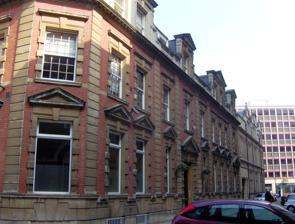
Building: Armada House, Bristol
Country: United Kingdom
Year built: 1903
Grade II listed building in England Armada House Location within Bristol Former names Avon House, Nova House General information Architectural style Edwardian Baroque Town or city Bristol Country England Coordinates 51°27′10″N 2°35′45″W / 51.4527°N 2.5958°W / 51.4527; -2.5958 Completed 1903 Design and construction Architect(s) Henry Williams Website https://armadahousebristol.com/ Armada House ( grid reference ST587728 ) (previously known as Avon House and Nova House) is on Telephone Avenue, off Baldwin Street, Bristol . History It has been designated by English Heritage as a grade II listed building . It was built in 1903 by Henry Williams, who also designed Everard's Printing Works . It was first built for use by the Bristol Water Company and was also formerly the offices of the National Telephone Co. In 1971 one room was equipped by Post Office Telecommunications as a Confravision studio. From 1982 the second floor was used by British Telecommunications as "Telecom TAN", one of the first commercial call centres & messaging bureaux in the UK. The building was built in the Edwardian baroque style and has two historic fireplaces. The first, located in the ground-floor lobby, is a Tudor fire surround from 1550. The second fire surround on the first floor is in the Jacobean style and is dated 1700. Both fireplaces were moved to Armada House from numbers 6 & 7 Small Street, which belonged to the Elton family . Current Use Armada House was purchased by Bristol Venues in 2021 and the building has been renovated into a brand new meeting and events venue with two function rooms on the ground floor and five meeting rooms for hire on the first floor. References